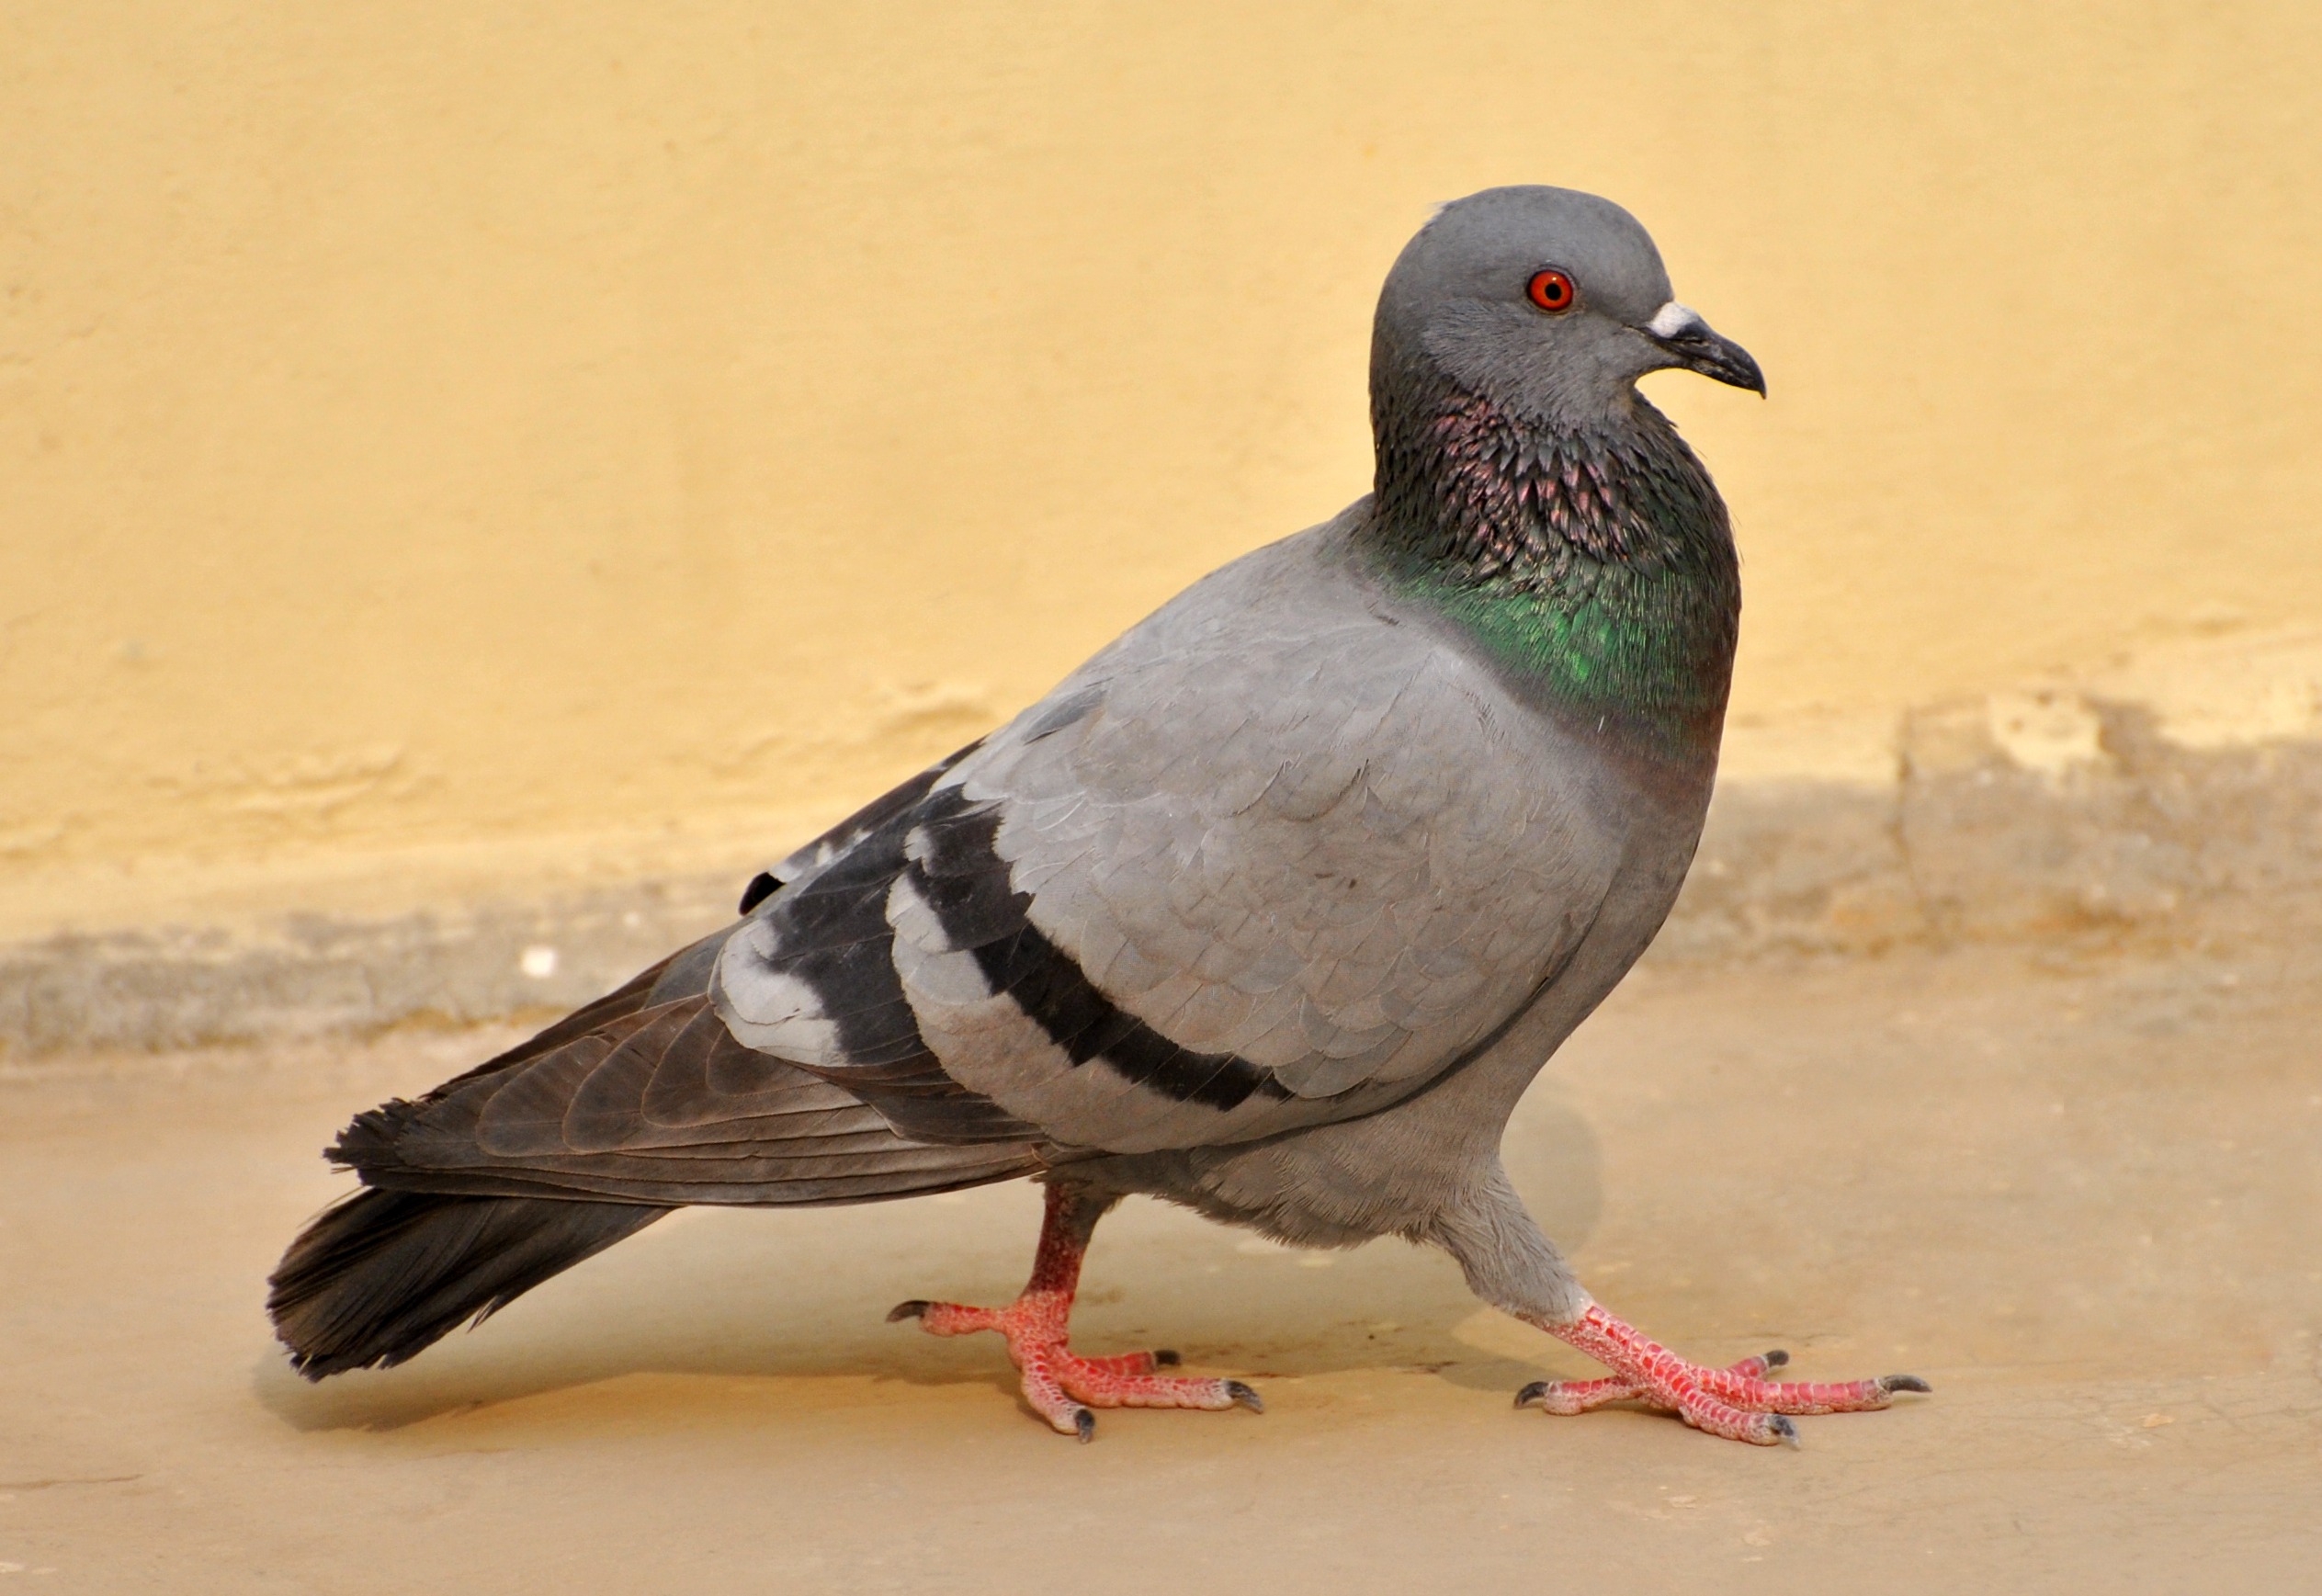
nature, bird, wing, walk, wildlife, beak, macro, black, feather, fauna, birds, grey, pigeon, feathers, wings, vertebrate, pigeons and doves, stock dove